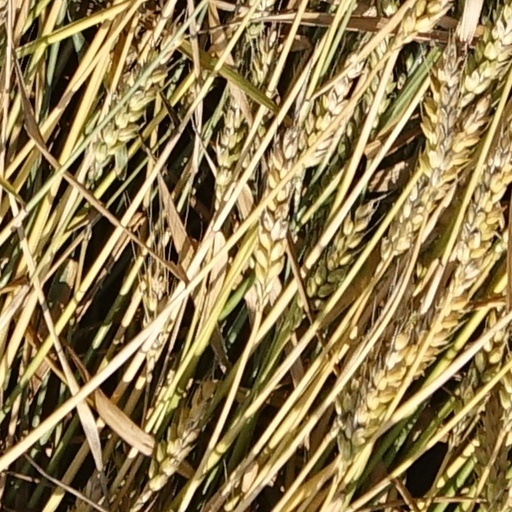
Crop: wheat